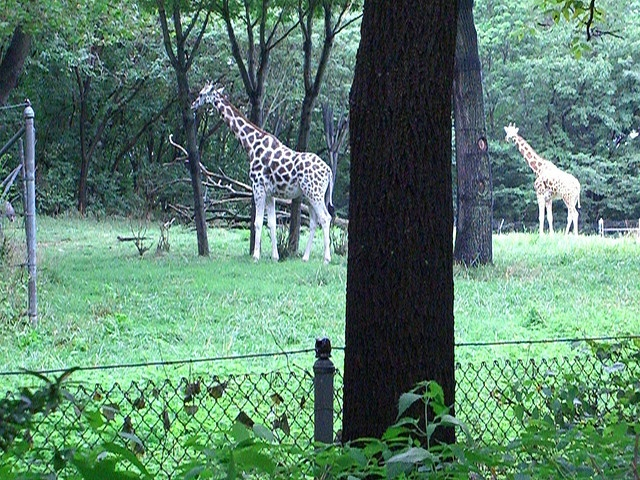
Giraffes behind a fence in the trees
The giraffes are walking around in the fenced area together
A couple of giraffe standing in a field by a tree.
Two giraffes are grazing in a park together.
Two giraffes lingering among the grass in their zoo enclosure